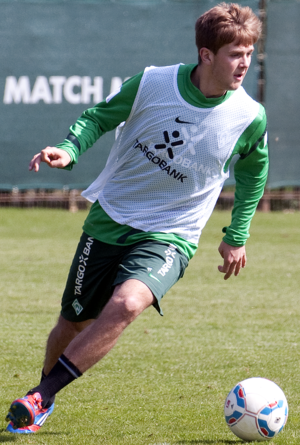
Niclas Füllkrug est un footballeur allemand, né le 9 février 1993 à Hanovre qui évolue au poste d'avant-centre au Werder Brême.